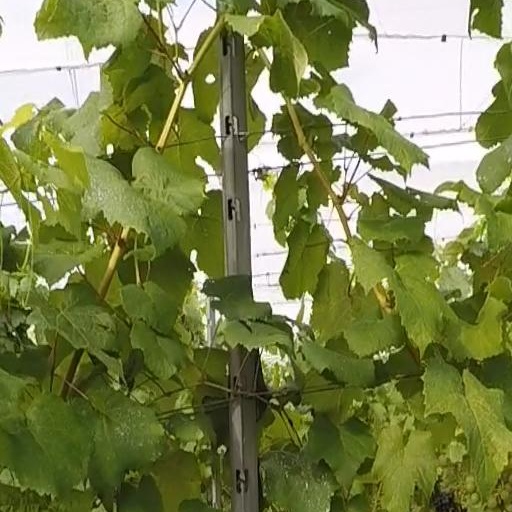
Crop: grape